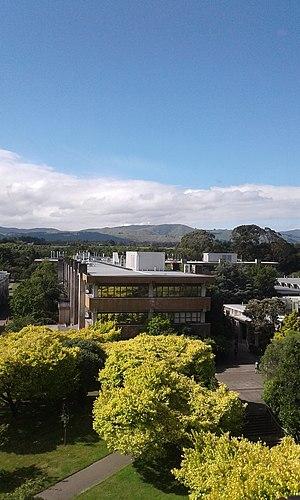
L’université Massey est une université publique de Nouvelle-Zélande fondée en 1927.